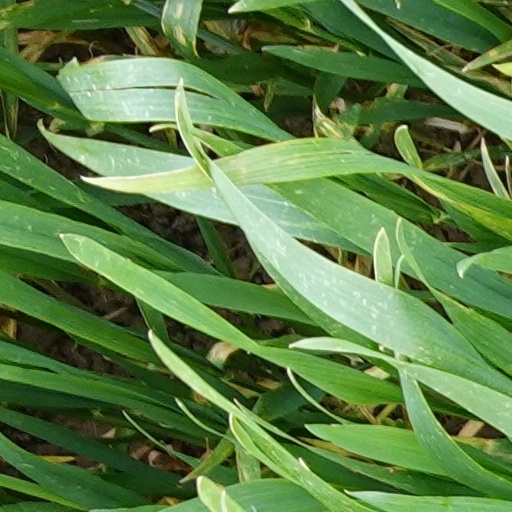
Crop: wheat